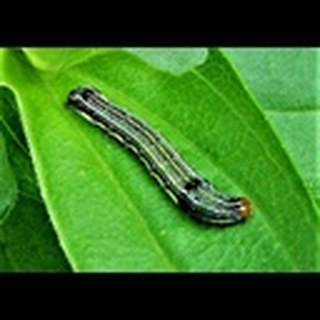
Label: cotton_army_worm